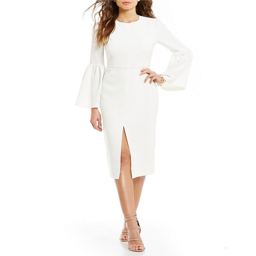
garment for a chic bridal shower or rehearsal dinner !